Ben Linder

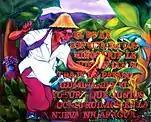
Mural dedicated to Ben Linder. Esteli, Nicaragua. 1989.

Linder's death quickly inflamed the already-polarized debate inside the United States, with opponents of U.S. policy decrying the use of taxpayers' dollars to finance the killing of an American citizen as well as thousands of Nicaraguan civilians.